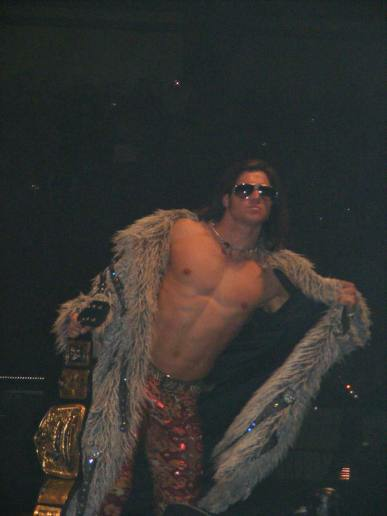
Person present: Yes